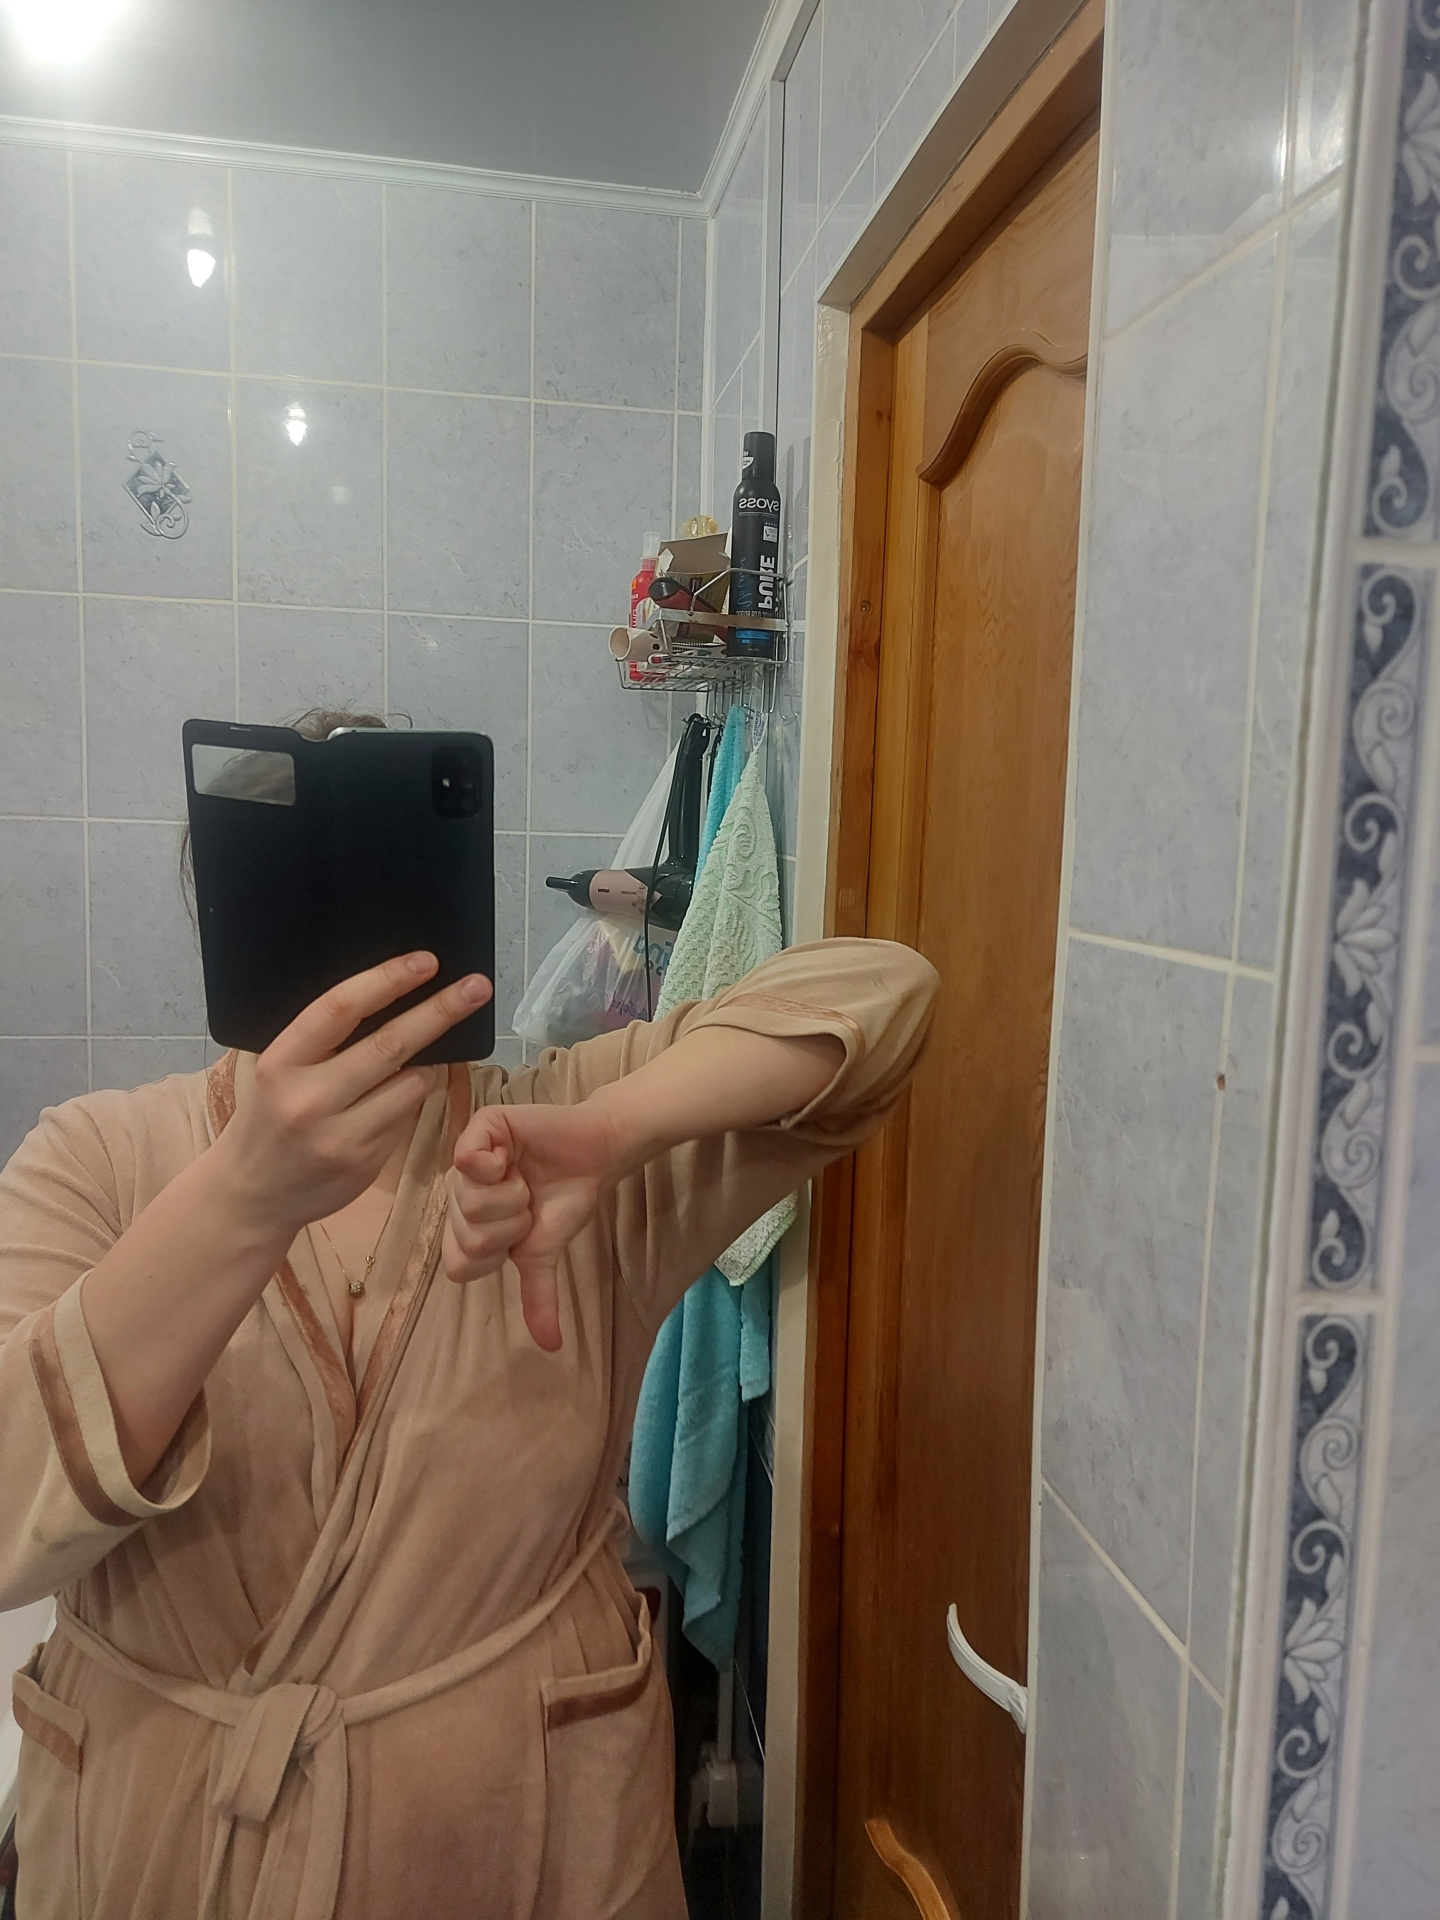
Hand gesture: dislike